List of birds of Dry Tortugas National Park

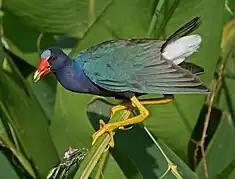
Purple gallinule

The Rallidae is a large family of small to medium-sized birds which includes the rails, crakes, coots, and gallinules. The most typical family members occupy dense vegetation in damp environments near lakes, swamps, or rivers. In general they are shy and secretive, making them difficult to observe. Most have strong legs with long toes, short rounded wings, and are weak fliers.